Famine in northern Ethiopia (2020–present)

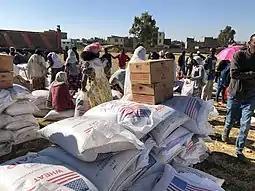
Distribution of USAID food aid, wheat, in Tigray

Anti-Tigrayan forces engaged in what HRW and Amnesty described as "pillag[ing]", with "schools, courts, churches, and health centers", in addition to civilian houses, being subject to looting. Amhara and Eritrean forces also took harvests, livestock and medicine from Tigrayan farmers, who were threatened with violence if they did not comply; these actions caused the looted areas to face "extreme starvation" by June 2021. Multiple witnesses, from separate villages, gave similar descriptions of Amhara militias and security forces "waiting for farmers to collect or harvest [sorghum crops] before stealing [them]." A witness to the Axum massacre stated that the EDF "burned crops […] forced farmers and priests to slaughter their own animals […] stole medicine from health facilities and destroyed the infrastructure." Reports of Eritrean looting continued into late 2022, with allegations that the EDF was seizing food and other materials from Tigrayan homes, in violation of the November 2022 peace agreement.